Water in California

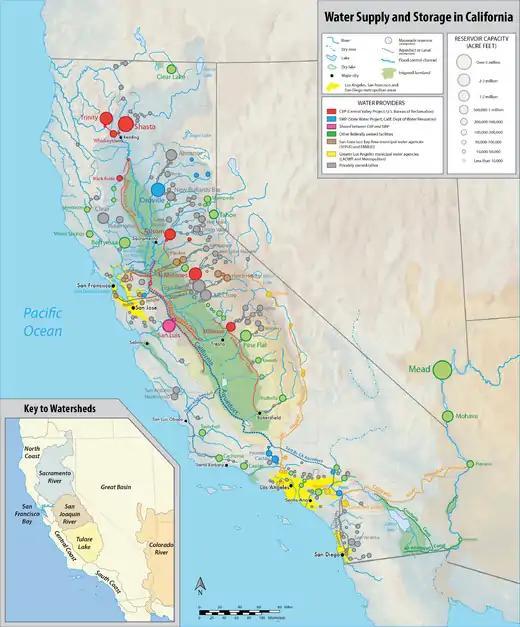
Map of water storage and delivery facilities as well as major rivers and cities in the state of California. Central Valley Project systems are in red, and State Water Project in blue.

California's interconnected water system serves almost 40 million people and irrigates over of farmland. As the world's largest, most productive, and potentially most controversial water system, it manages over of water per year. Use of available water averages 50% environmental, 40% agricultural and 10% urban, though this varies considerably by region and between wet and dry years. In wet years, "environmental" water averages 61%, while in dry years it averages 41%, and can be even lower in critically dry years.